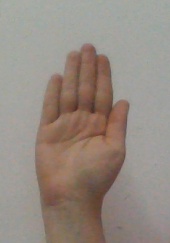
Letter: seen